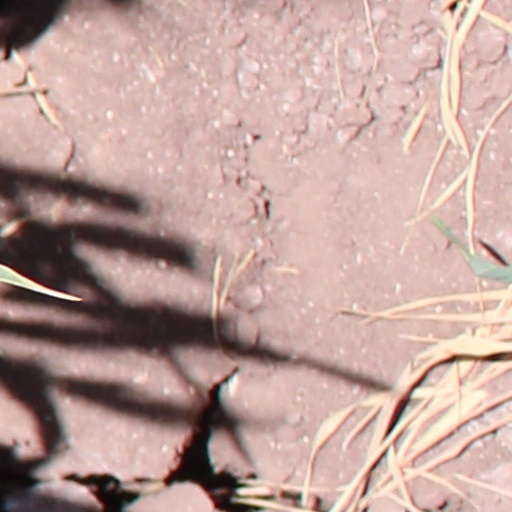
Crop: wheat